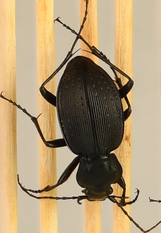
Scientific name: Carabus goryi
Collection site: Great Smoky Mountains National Park NEON (GRSM), plot GRSM_012